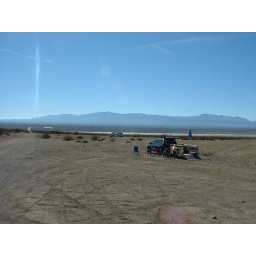
Camp with lake bed in back ground